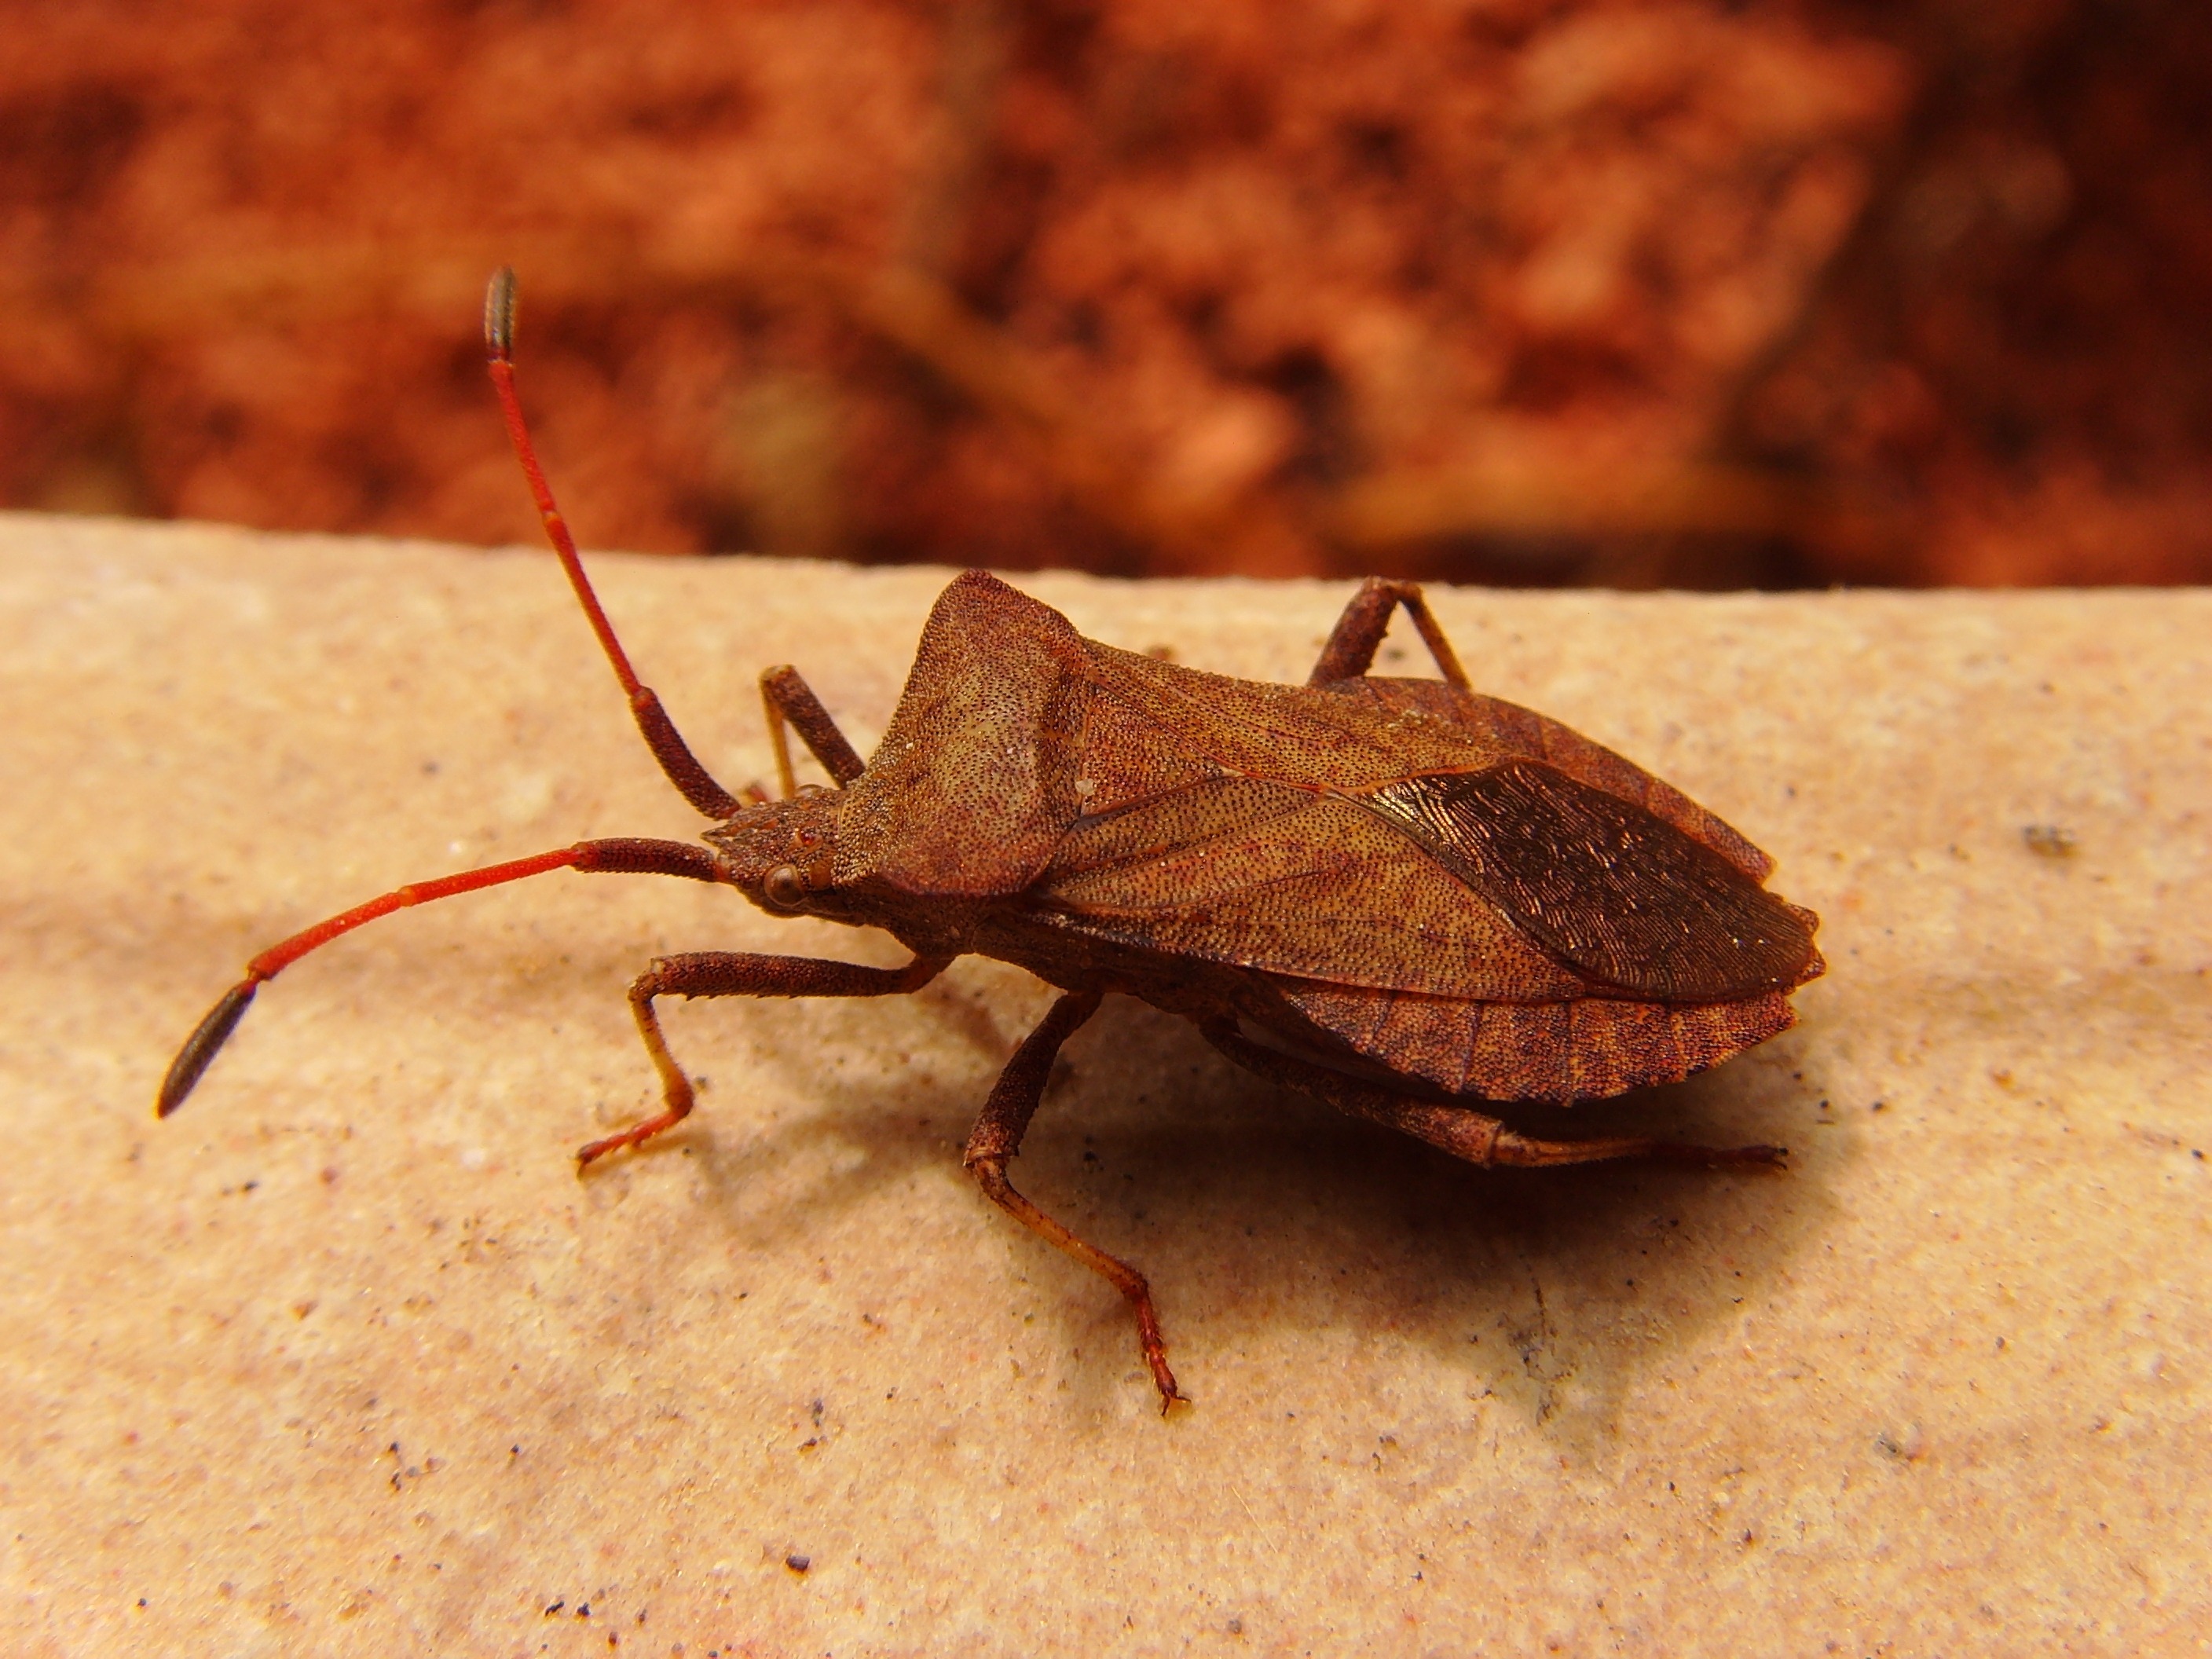
nature, meadow, leaf, animal, insect, bug, moth, fauna, invertebrate, close up, beetle, macro photography, arthropod, leaf bug, insect photo